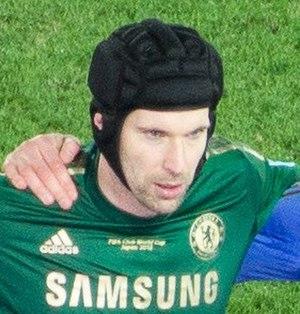
Petr Čech (décembre 2012)